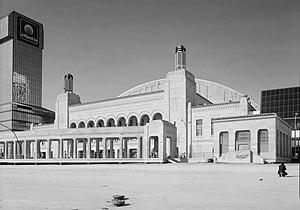
La Boardwalk Hall est une salle omnisports située à Atlantic City. Sa jauge est de 17 000 places. Construit en 1926 et inauguré en 1929, le bâtiment est alors détenteur du record du plus grand espace couvert d'un seul tenant au monde. Il a aussi pour particularité d'accueillir deux orgues, dont l'un est le plus grand au monde et également le plus grand instrument jamais construit, le Boardwalk Hall Auditorium Organ.
Ce qui suit est la liste des Historic Civil Engineering Landmarks, c'est-à-dire la liste des monuments historiques de génie civil, établie aux États-Unis par l' American Society of Civil Engineers depuis qu'elle a commencé le programme en 1964. Cette désignation est accordée à des projets, des structures et des sites situés aux États-Unis et dans le reste du monde. À compter de 2013, il y a plus de 260 éléments dans cette liste.